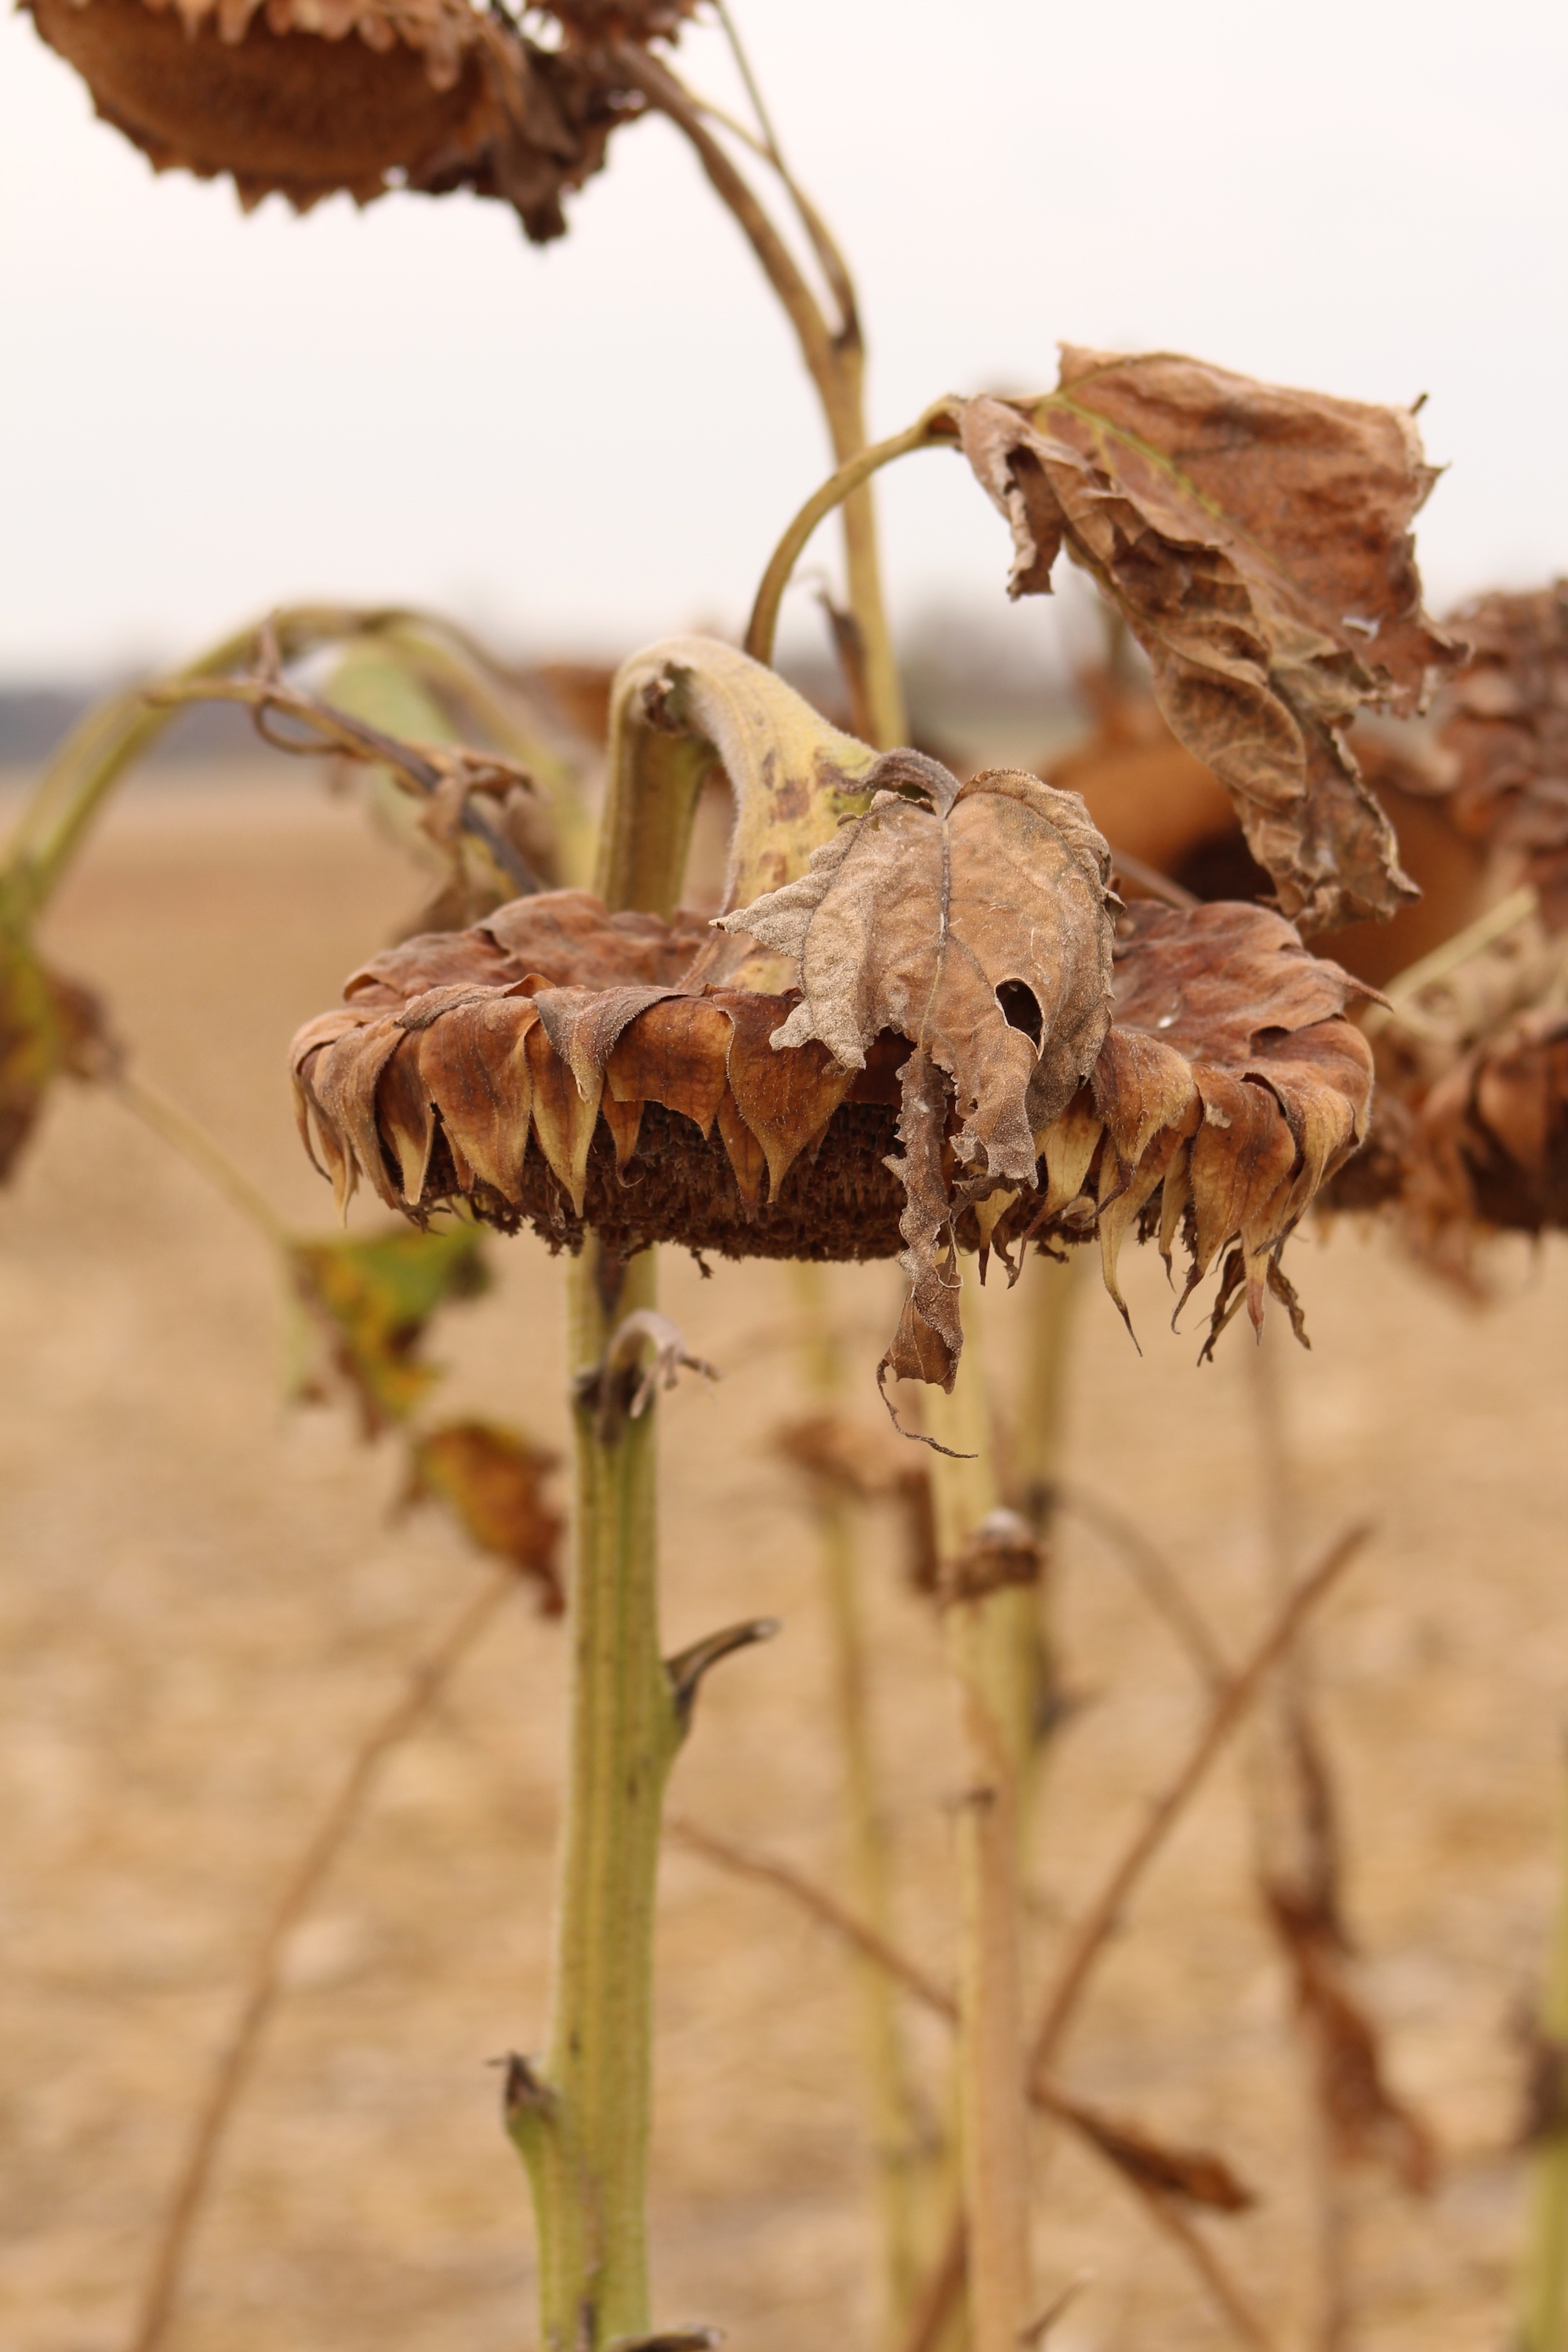
tree, branch, plant, wood, leaf, fall, flower, wildlife, harvest, produce, insect, autumn, soil, botany, flora, fauna, sunflower, close up, macro photography, flowering plant, grass family, plant stem, land plant